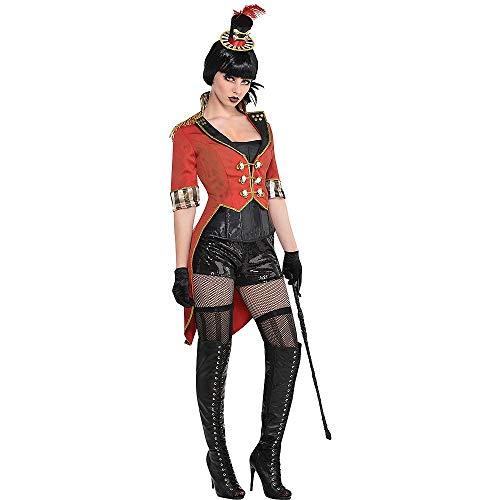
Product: AMSCAN Vintage Cropped Red Ringmaster Jacket Freak Show Halloween Costume Accessories for Women, One Size
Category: Clothing, Shoes & Jewelry | Costumes & Accessories | Women | Costumes & Cosplay Apparel | Costumes
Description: Great for Halloween parties, masquerades, costume parties, or themed events.
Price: $30.47
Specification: ProductDimensions:11.7x3.2x0.3inches|ItemWeight:12ounces|ShippingWeight:12ounces(Viewshippingratesandpolicies)|ASIN:B01MDPS4TM|Itemmodelnumber:845805|Manufacturerrecommendedage:0-10years